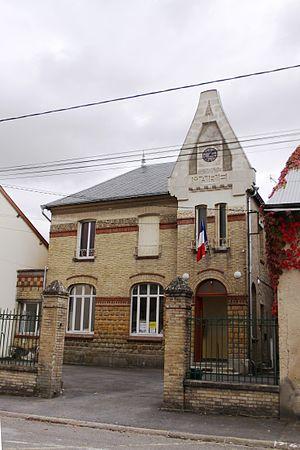
Village Ardennais
Bergnicourt est une commune française, située dans le département des Ardennes en région Grand Est.